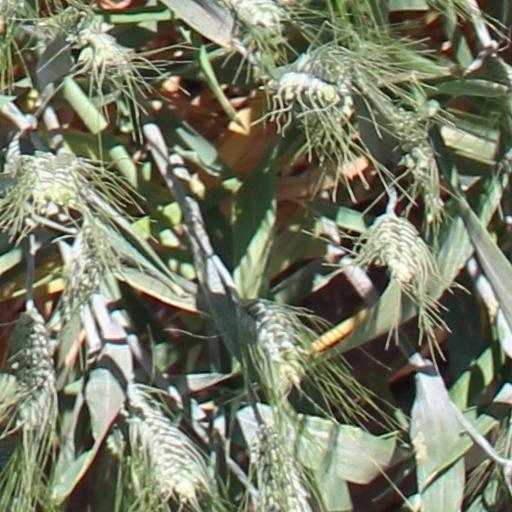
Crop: wheat